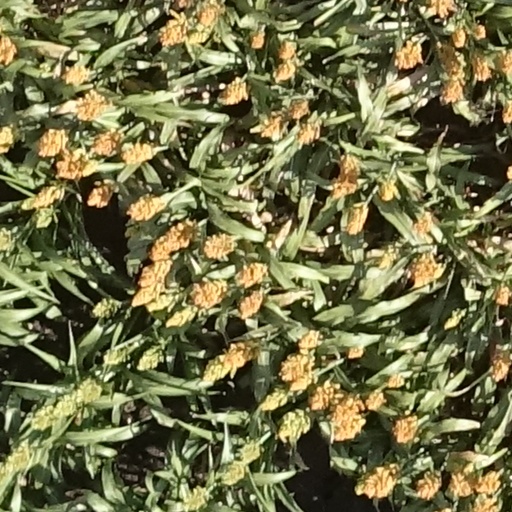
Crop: sorghum